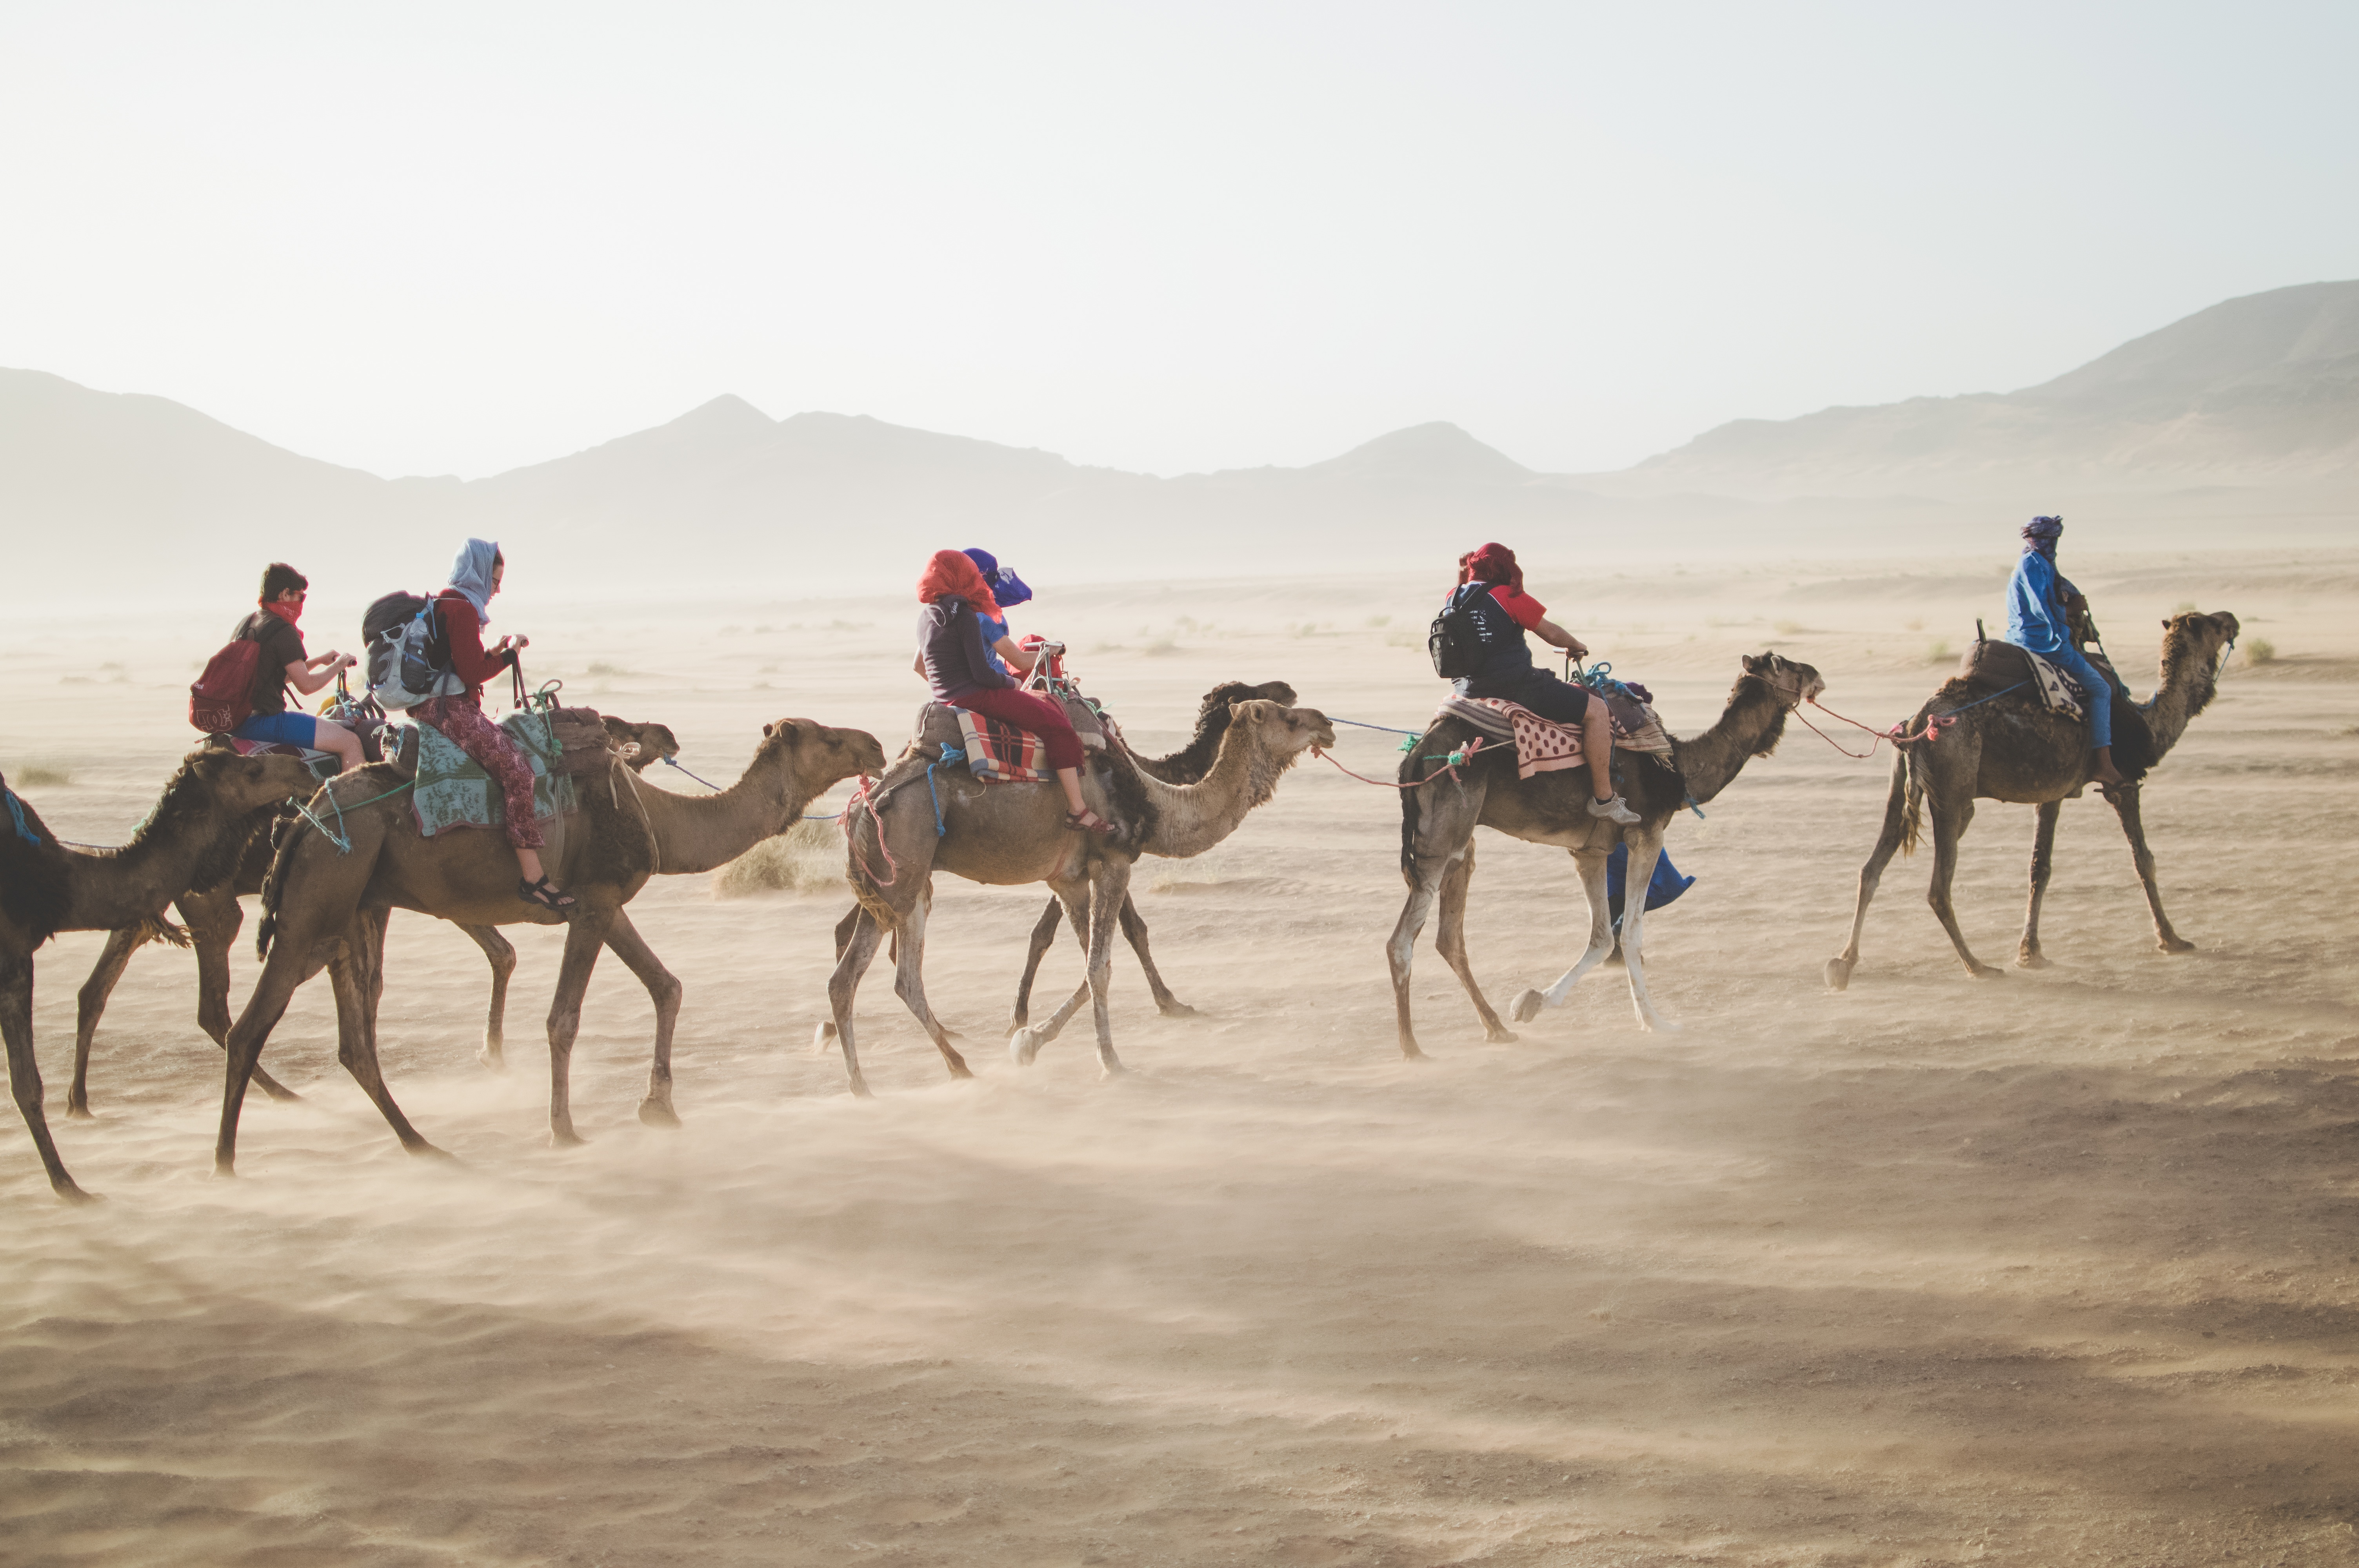
landscape, sand, desert, travel, camel, dromedary, sahara, landform, natural environment, aeolian landform, camel like mammal, mustang horse, arabian camel